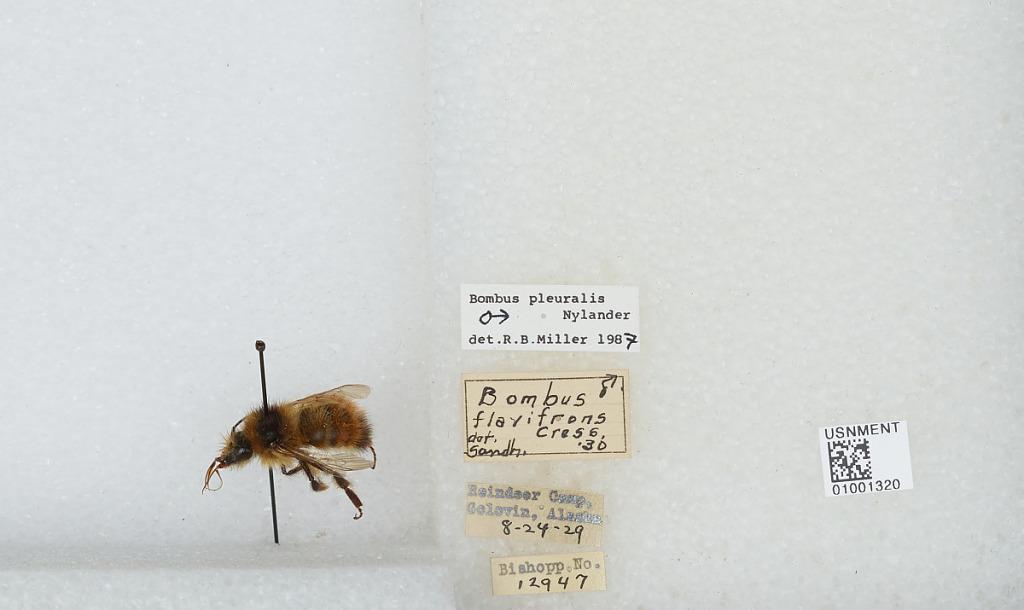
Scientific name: Bombus (Pyrobombus) flavifrons Cresson
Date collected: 1929-8-24
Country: United States
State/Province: Alaska
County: Nome
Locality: Reindeer Camp, Golovin
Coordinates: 64.5447, -163.028
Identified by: Miller, R. B.